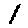
Label: 1